List of Heroes cast members

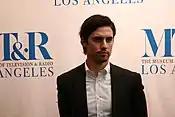
Casting director La Padura stated that the character of Peter Petrelli was the hardest to cast.

La Padura stated that the character of Peter Petrelli was the hardest to cast due to conflicts regarding the Petrelli brother's ages. La Padura states the Petrelli brothers were originally written to be twins, and it became obvious in the production process that in order to have correct dynamic between the two characters, Peter had to be the younger brother. Adrian Pasdar was cast first. Milo Ventimiglia's role as Peter was the last to be cast and the most difficult. Greg Grunberg originally auditioned for the role of one of the Petrelli brothers. It was not a fit for him, but the production liked him so much, they rewrote the role of Matt Parkman to fit him. Originally Parkman's character was to be much younger, and La Padura was looking to cast a Ryan Phillippe-type actor for the role.